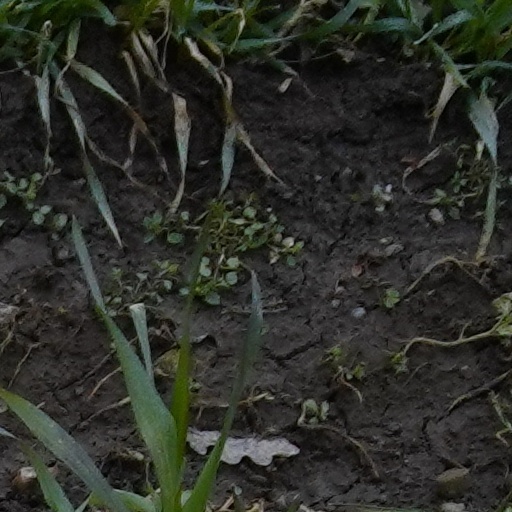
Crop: wheat